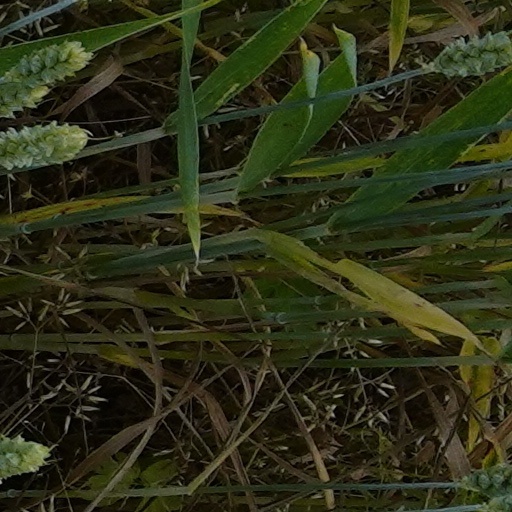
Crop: wheat